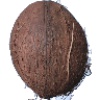
Label: cocos